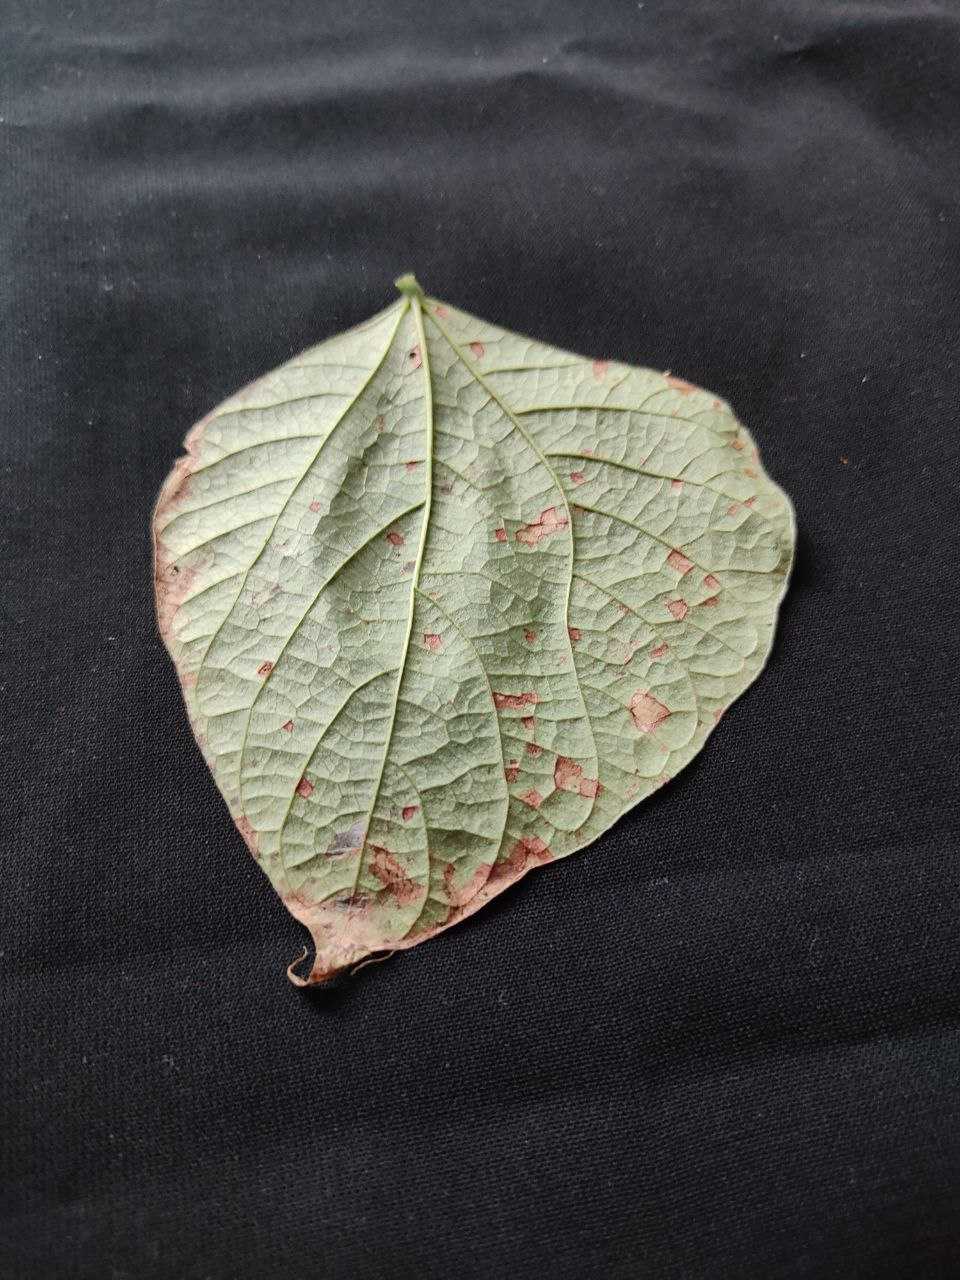
Crop: bean
Leaf condition: Rust